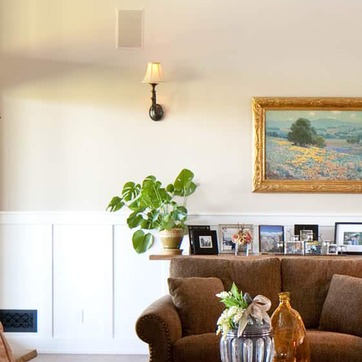
Material: foliage